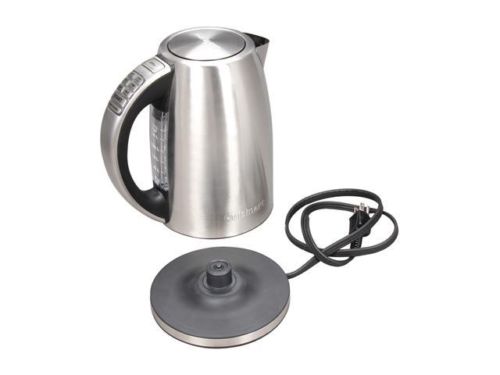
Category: kettle